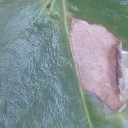
Label: Miner